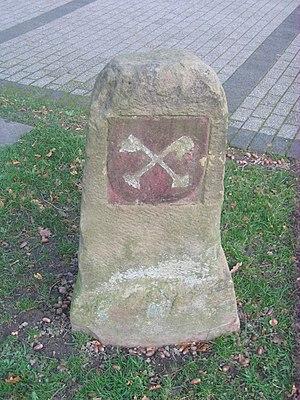
Parc à Bad Oeynhausen, arrondissement de Minden-Lübbecke, Rhénanie-du-Nord-Westphalie, Allemagne. العربية